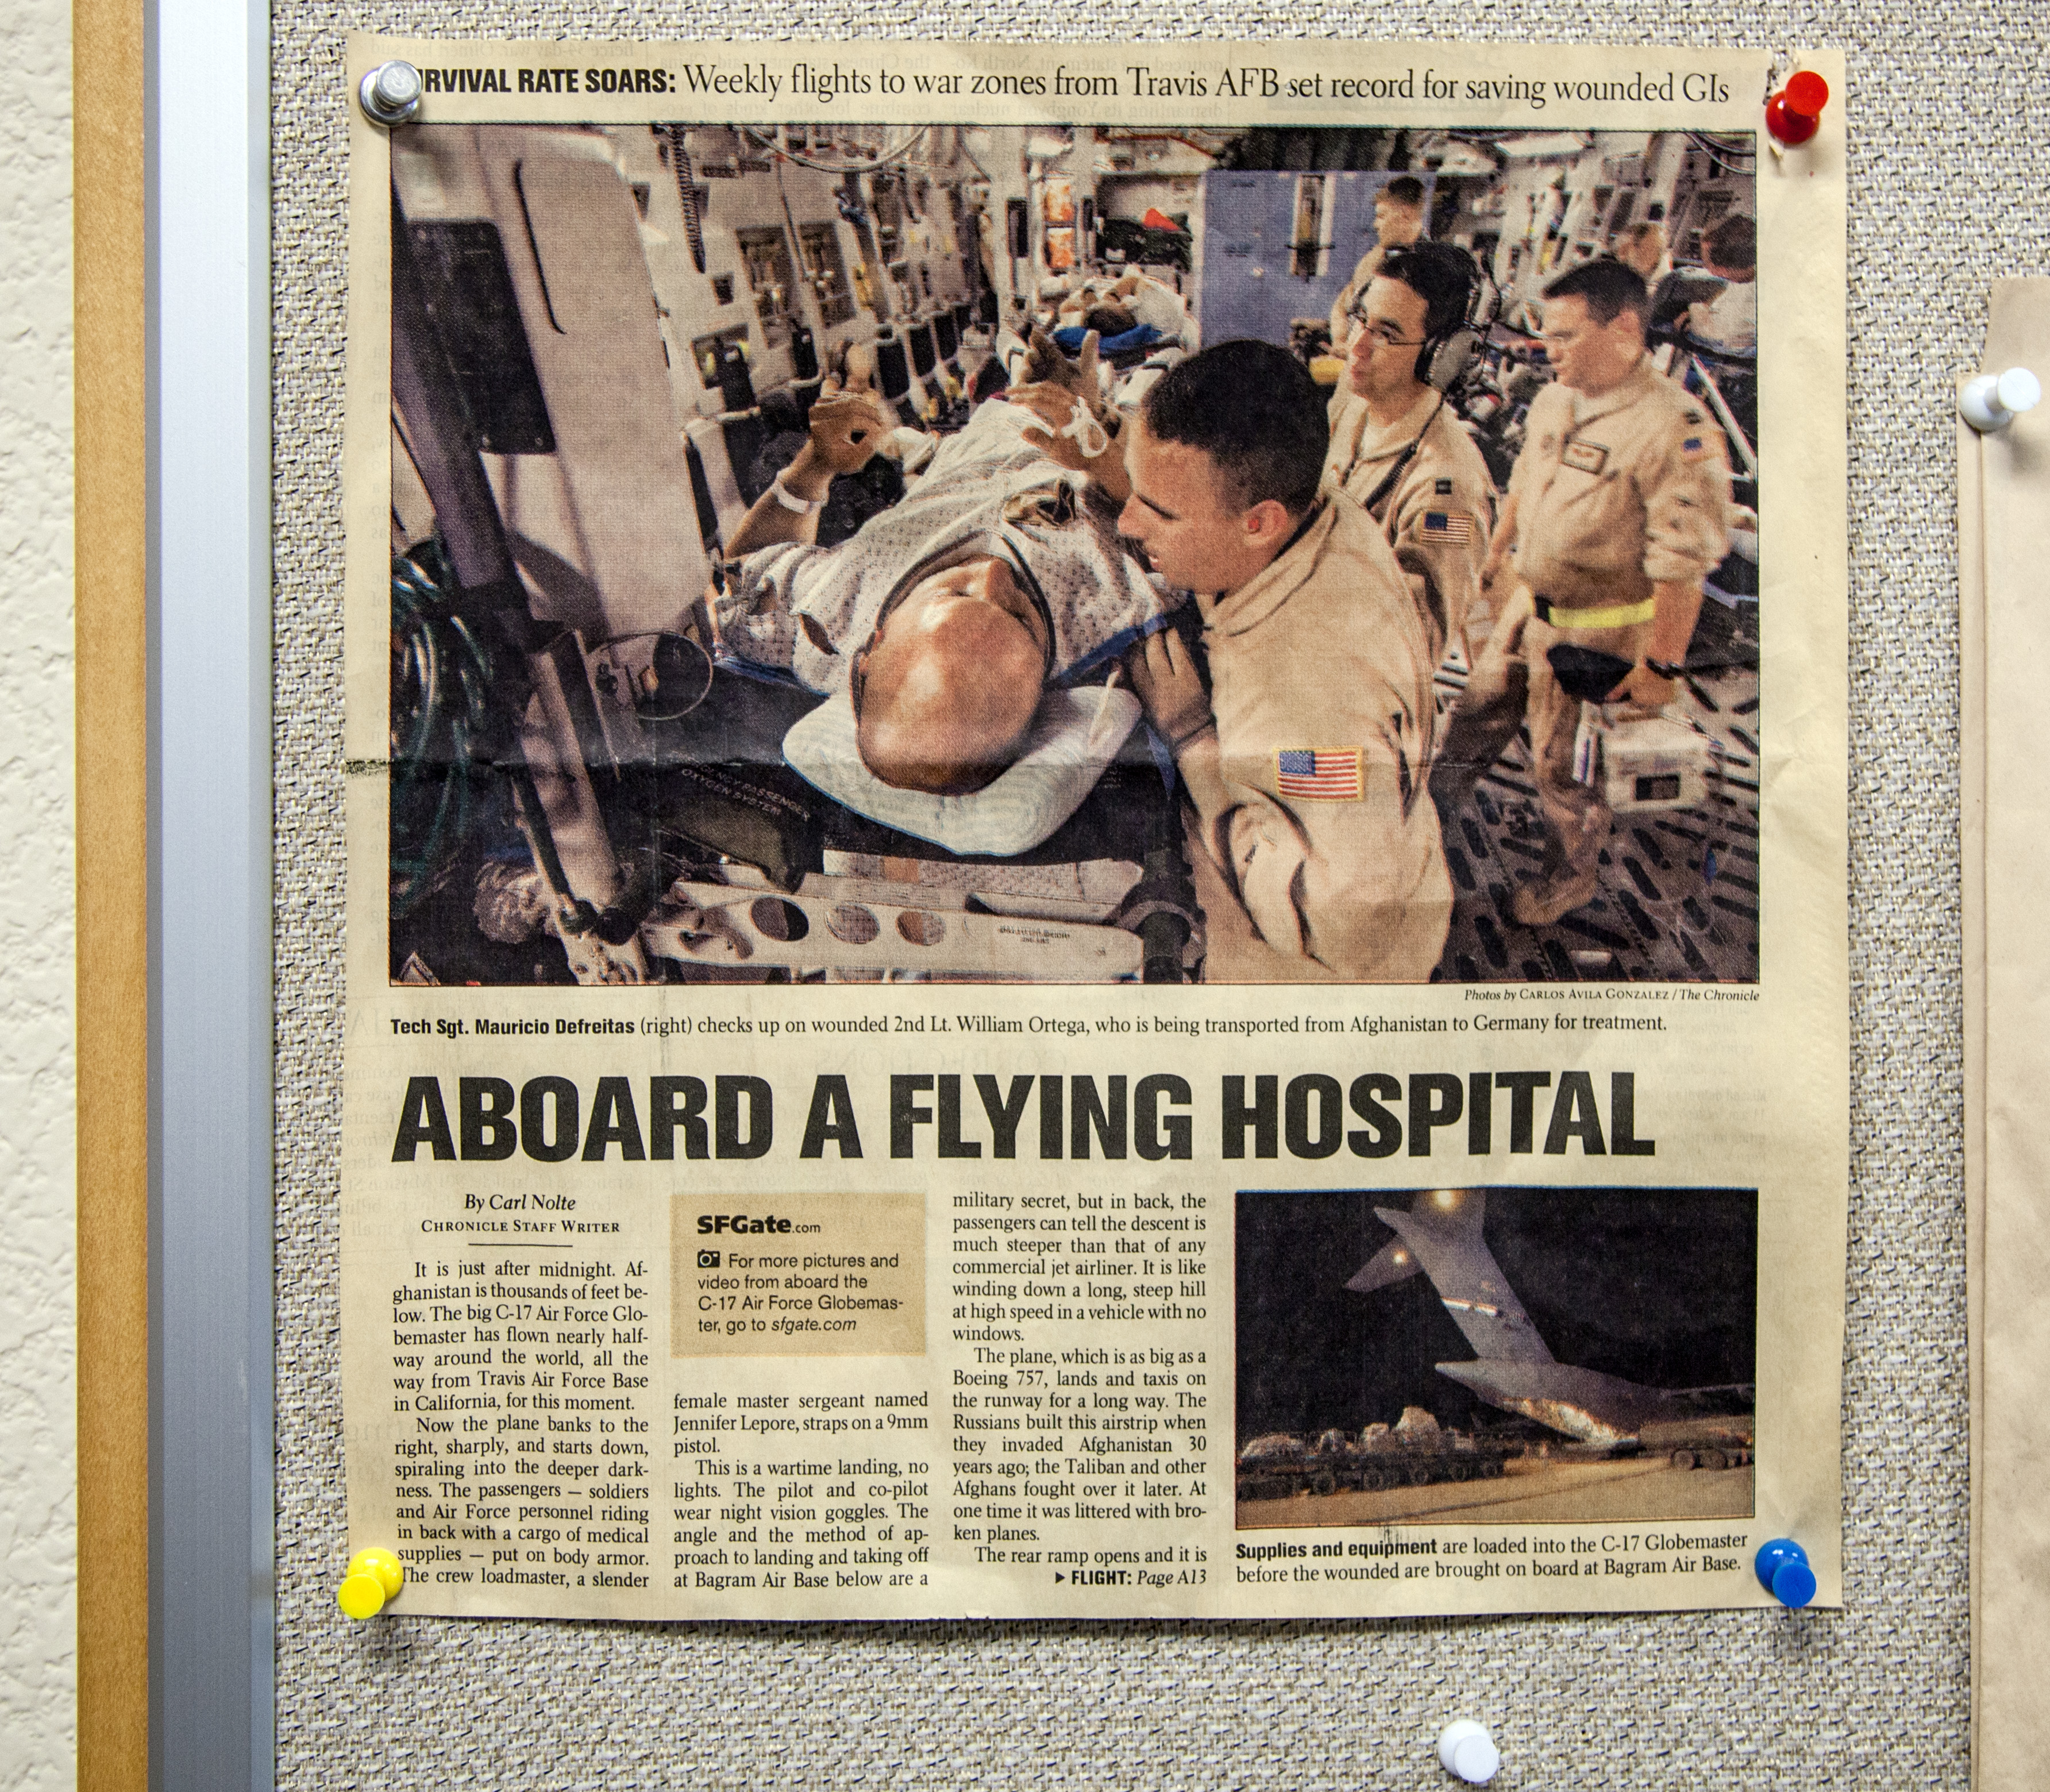
newspaper, poster, pushpins, bulletinboard, newsclipping